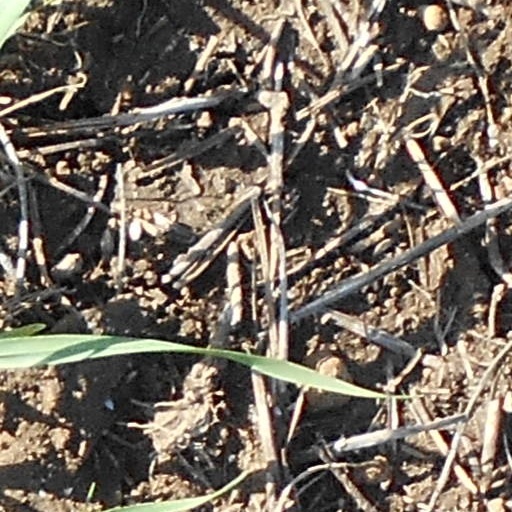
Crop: wheat